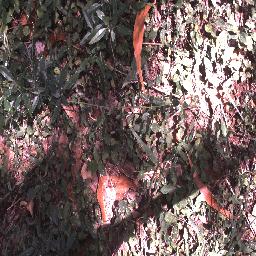
Label: negative